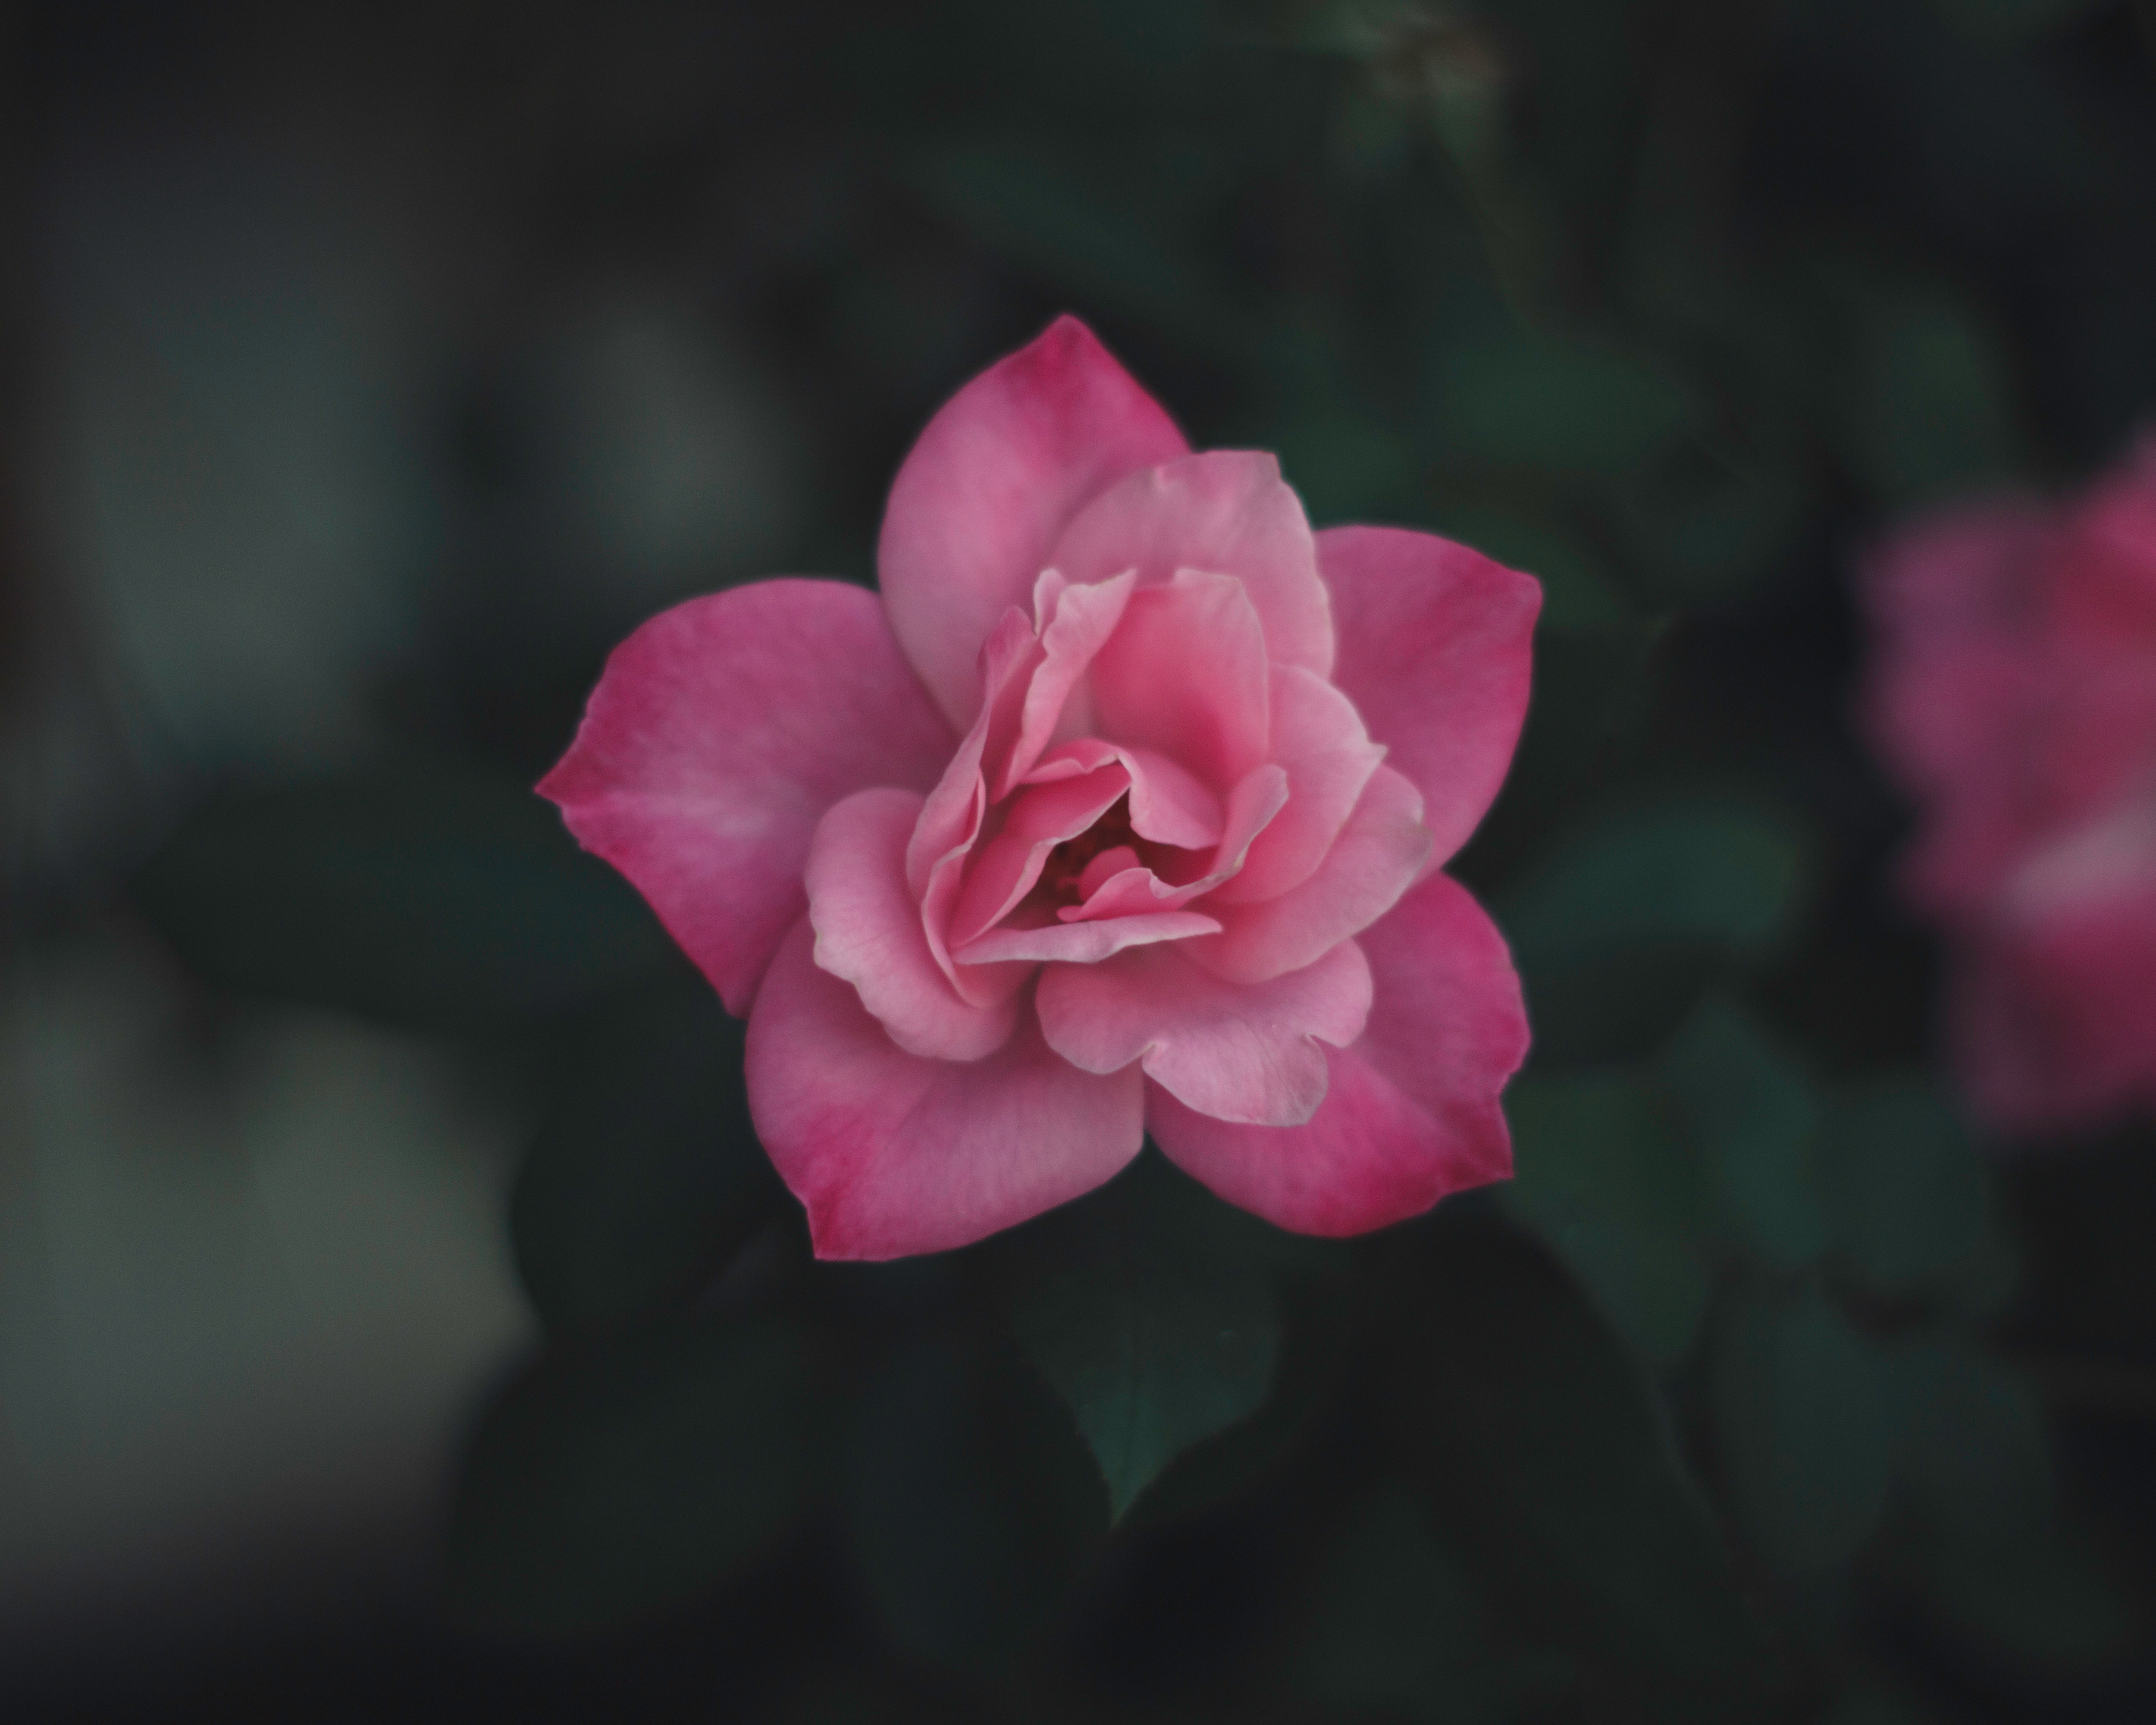
blossom, plant, photography, flower, petal, rose, pink, flora, close up, macro photography, flowering plant, garden roses, rose family, land plant